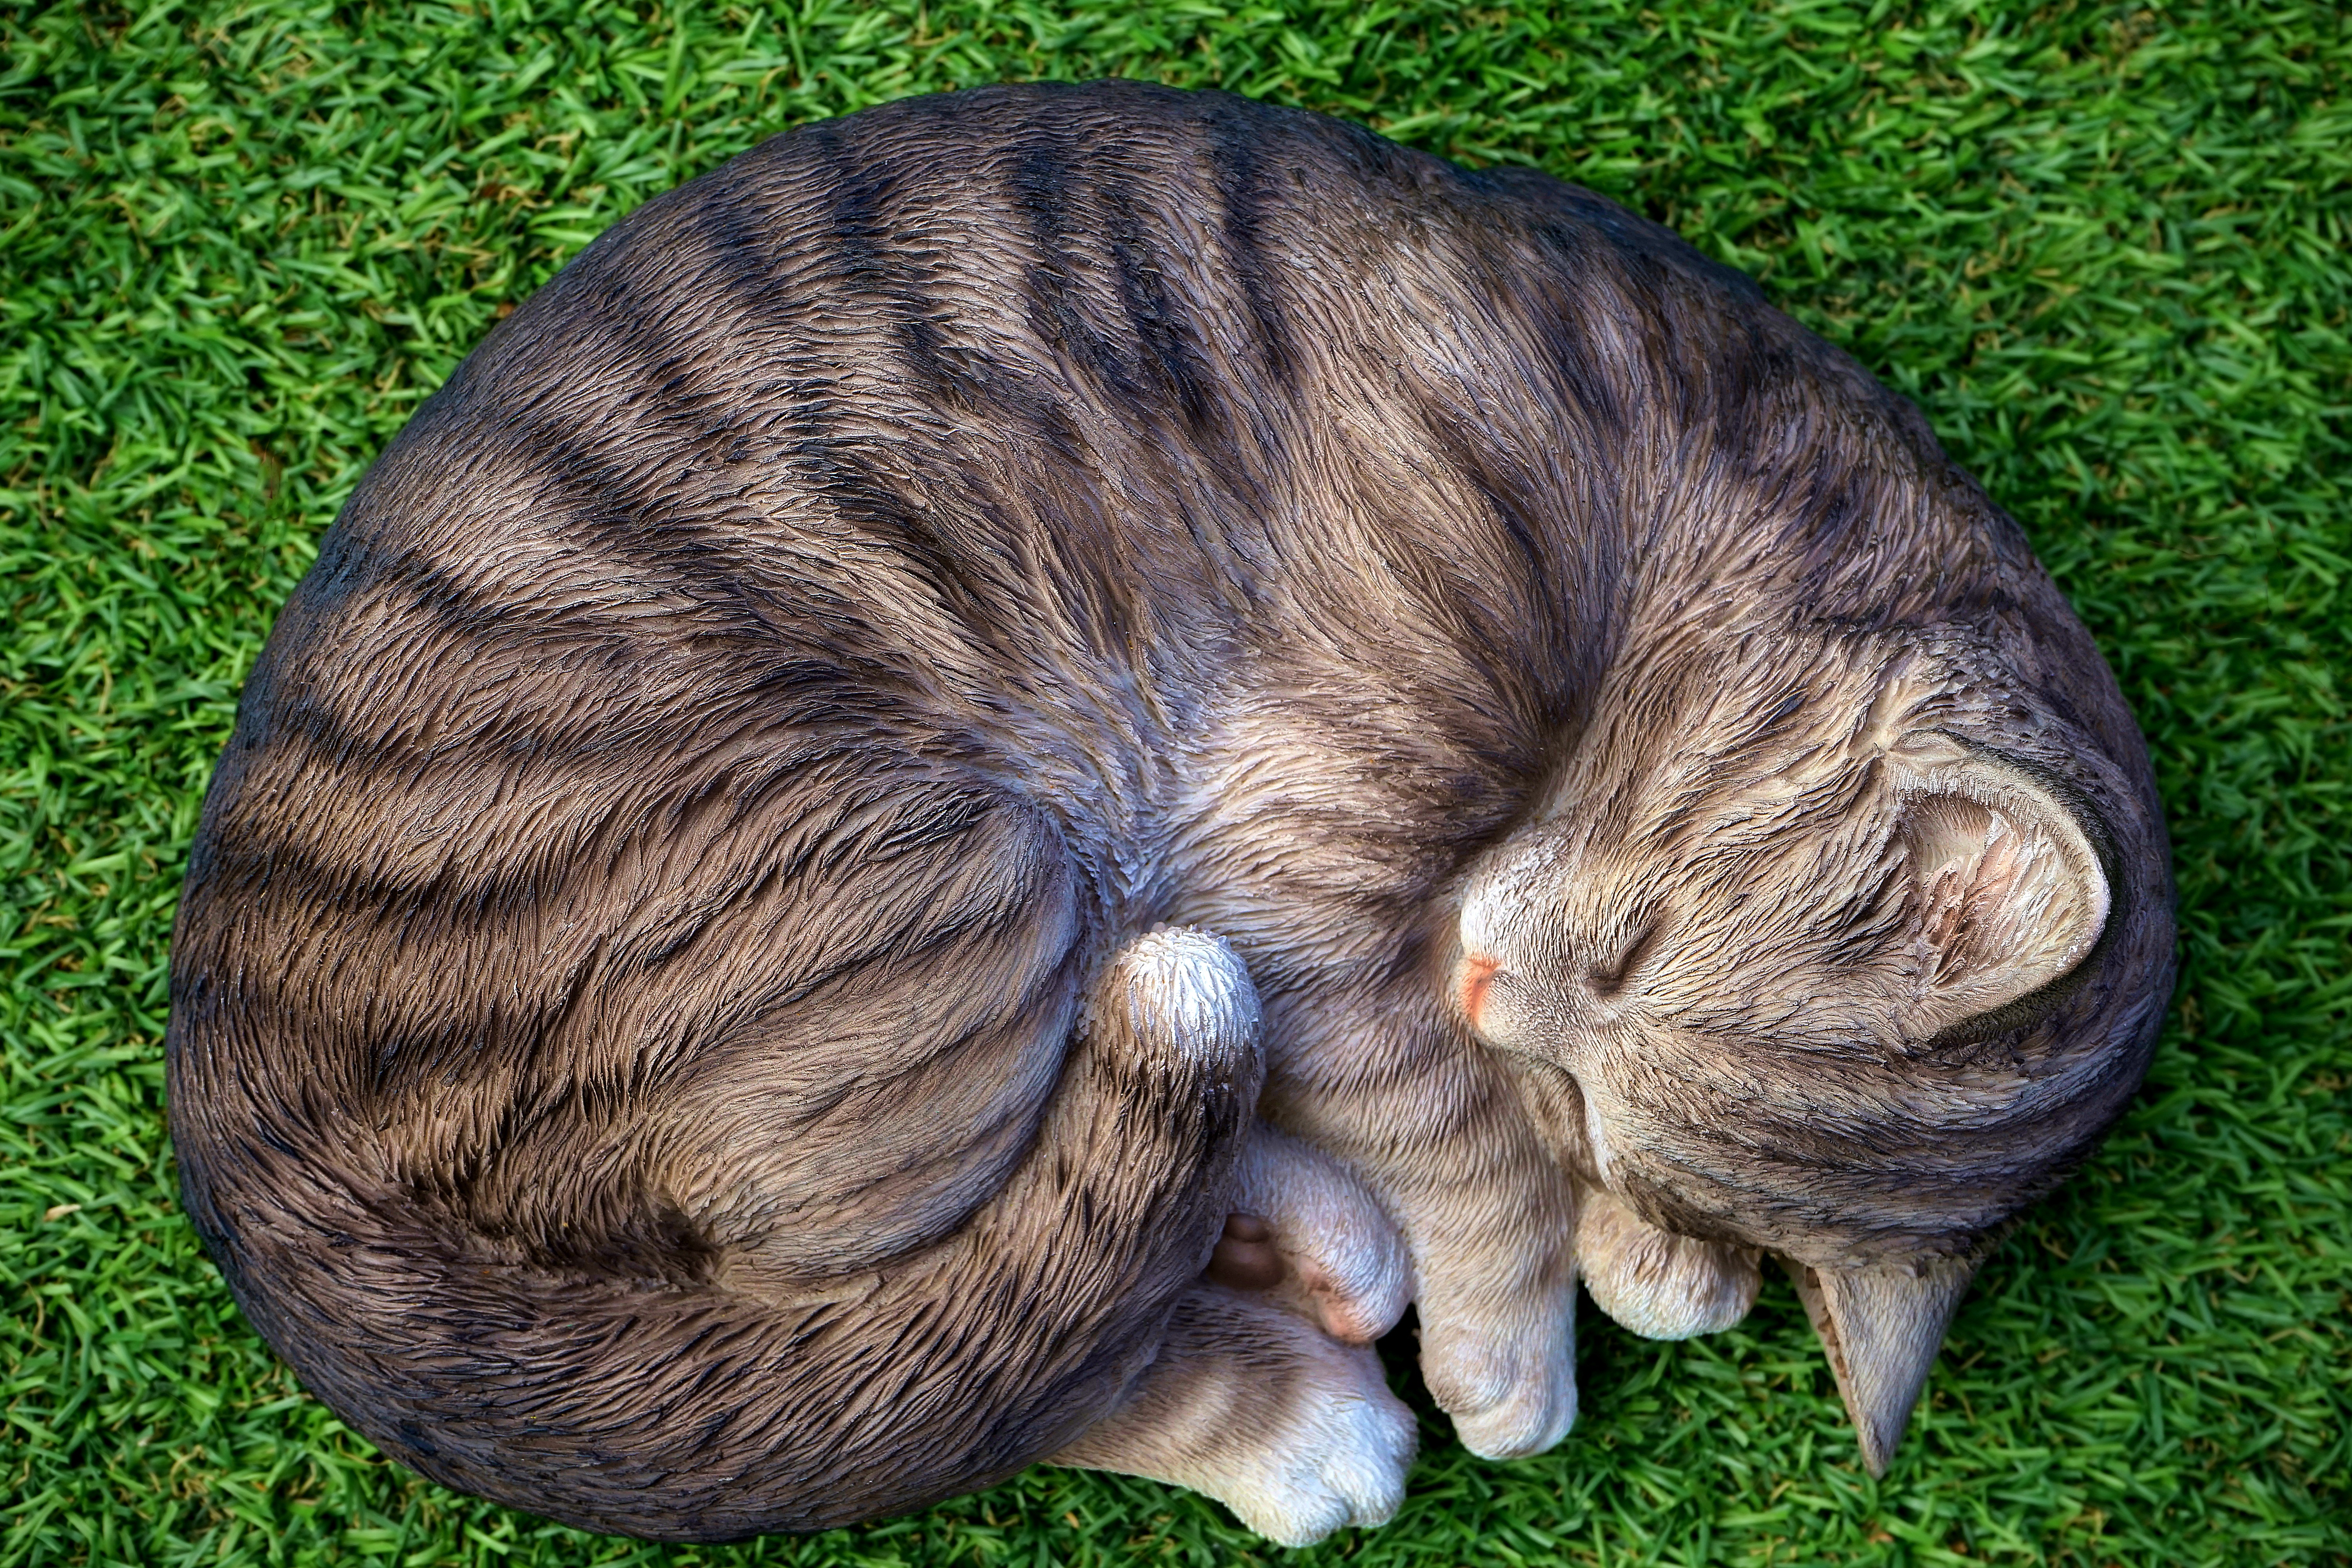
grass, hair, animal, cute, pet, fur, fluffy, relax, kitten, cat, sleeping, small, feline, tabby, mammal, whisker, fauna, striped, nap, grey, sleep, kitty, furry, vertebrate, domestic, comfortable, tabby cat